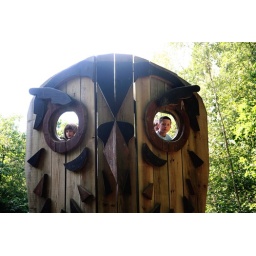
Lucy and Jack in the windows of another climbing tower in the shape of an owl's face.